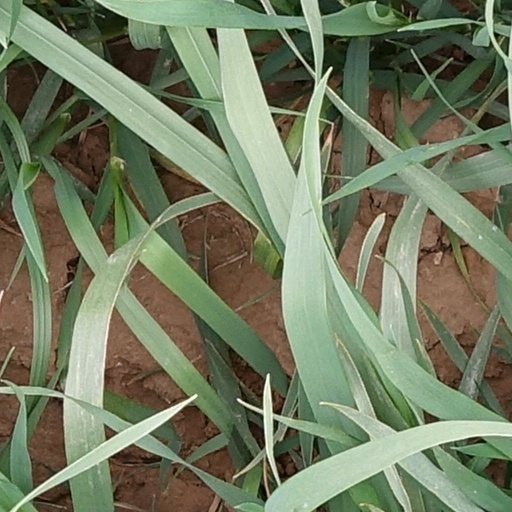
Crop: wheat